Lleu Llaw Gyffes

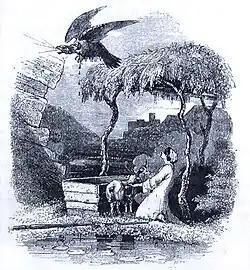
Lleu rises in the form of an eagle. Image from "The Mabinogion", Charlotte Guest, 1877.

Lleu Llaw Gyffes, sometimes incorrectly spelled as Llew Llaw Gyffes, is a hero of Welsh mythology. He appears most prominently in the Fourth Branch of the Mabinogi, the tale of Math fab Mathonwy, which tells the tale of his birth, his marriage, his death, his resurrection and his accession to the throne of Gwynedd. He is a warrior and magician, invariably associated with his uncle Gwydion.